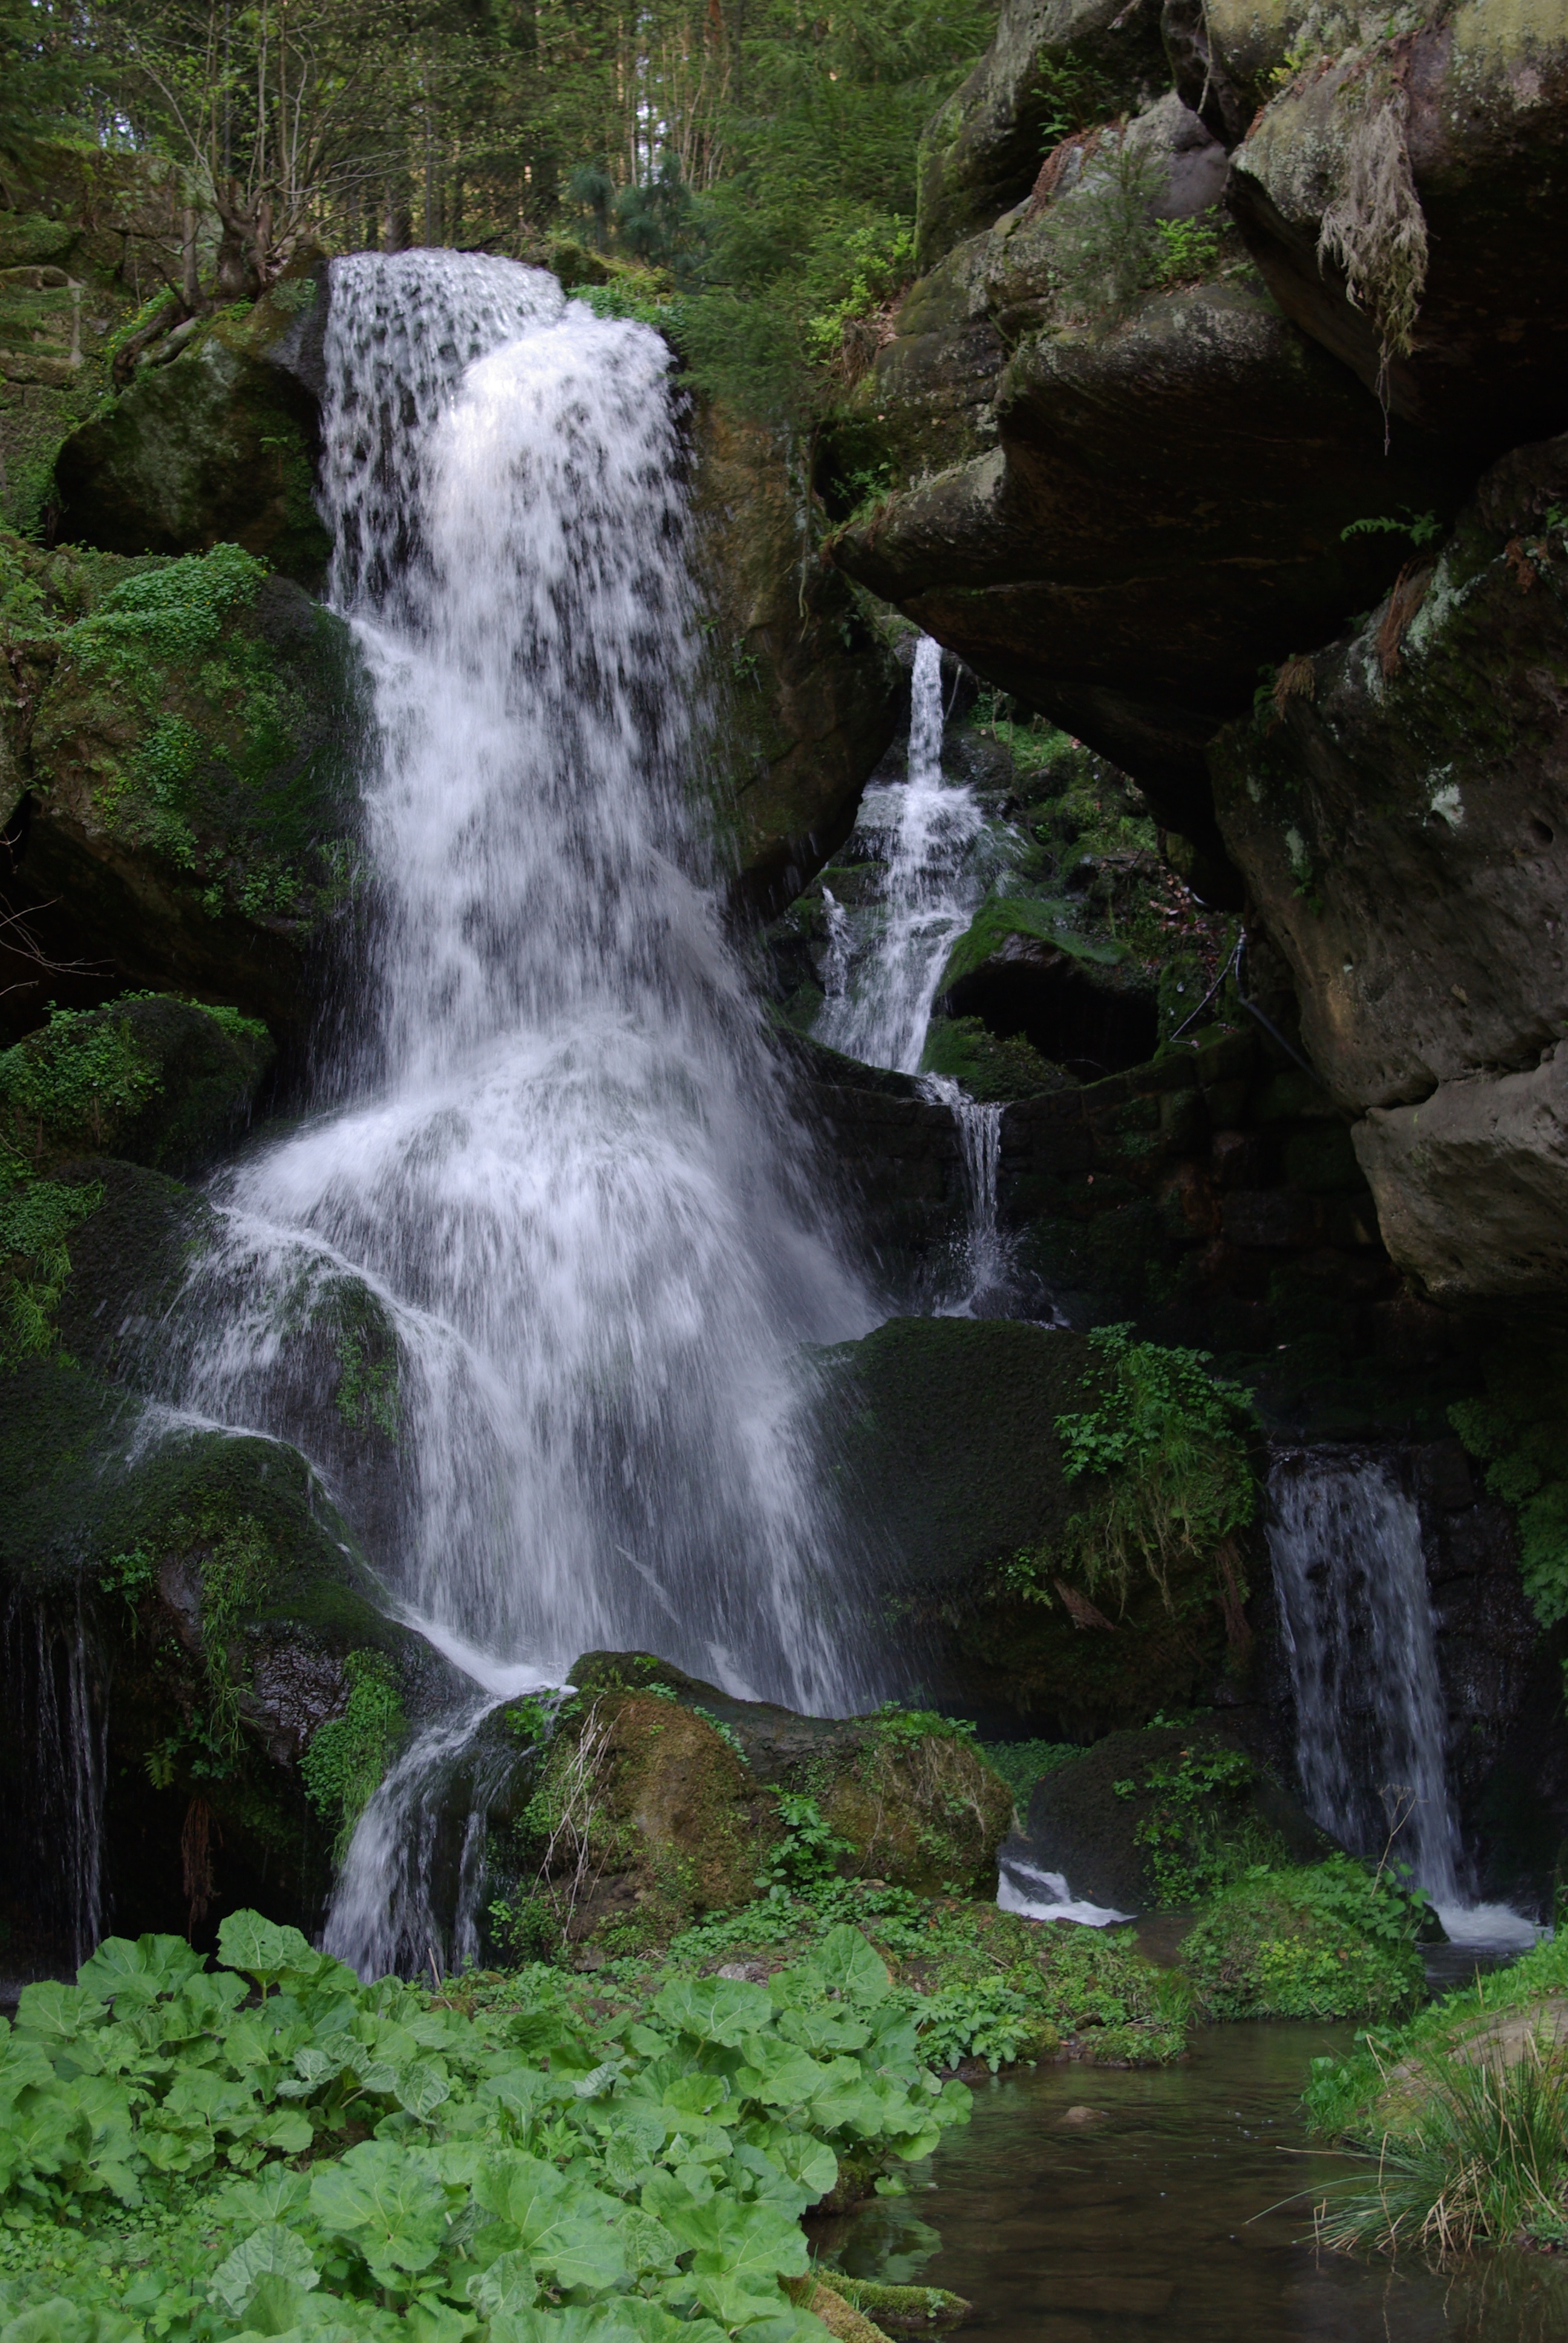
water, nature, forest, rock, waterfall, stream, mystery, spring, jungle, natural, body of water, rainforest, germany, wasserfall, water feature, watercourse, sachische switzerland